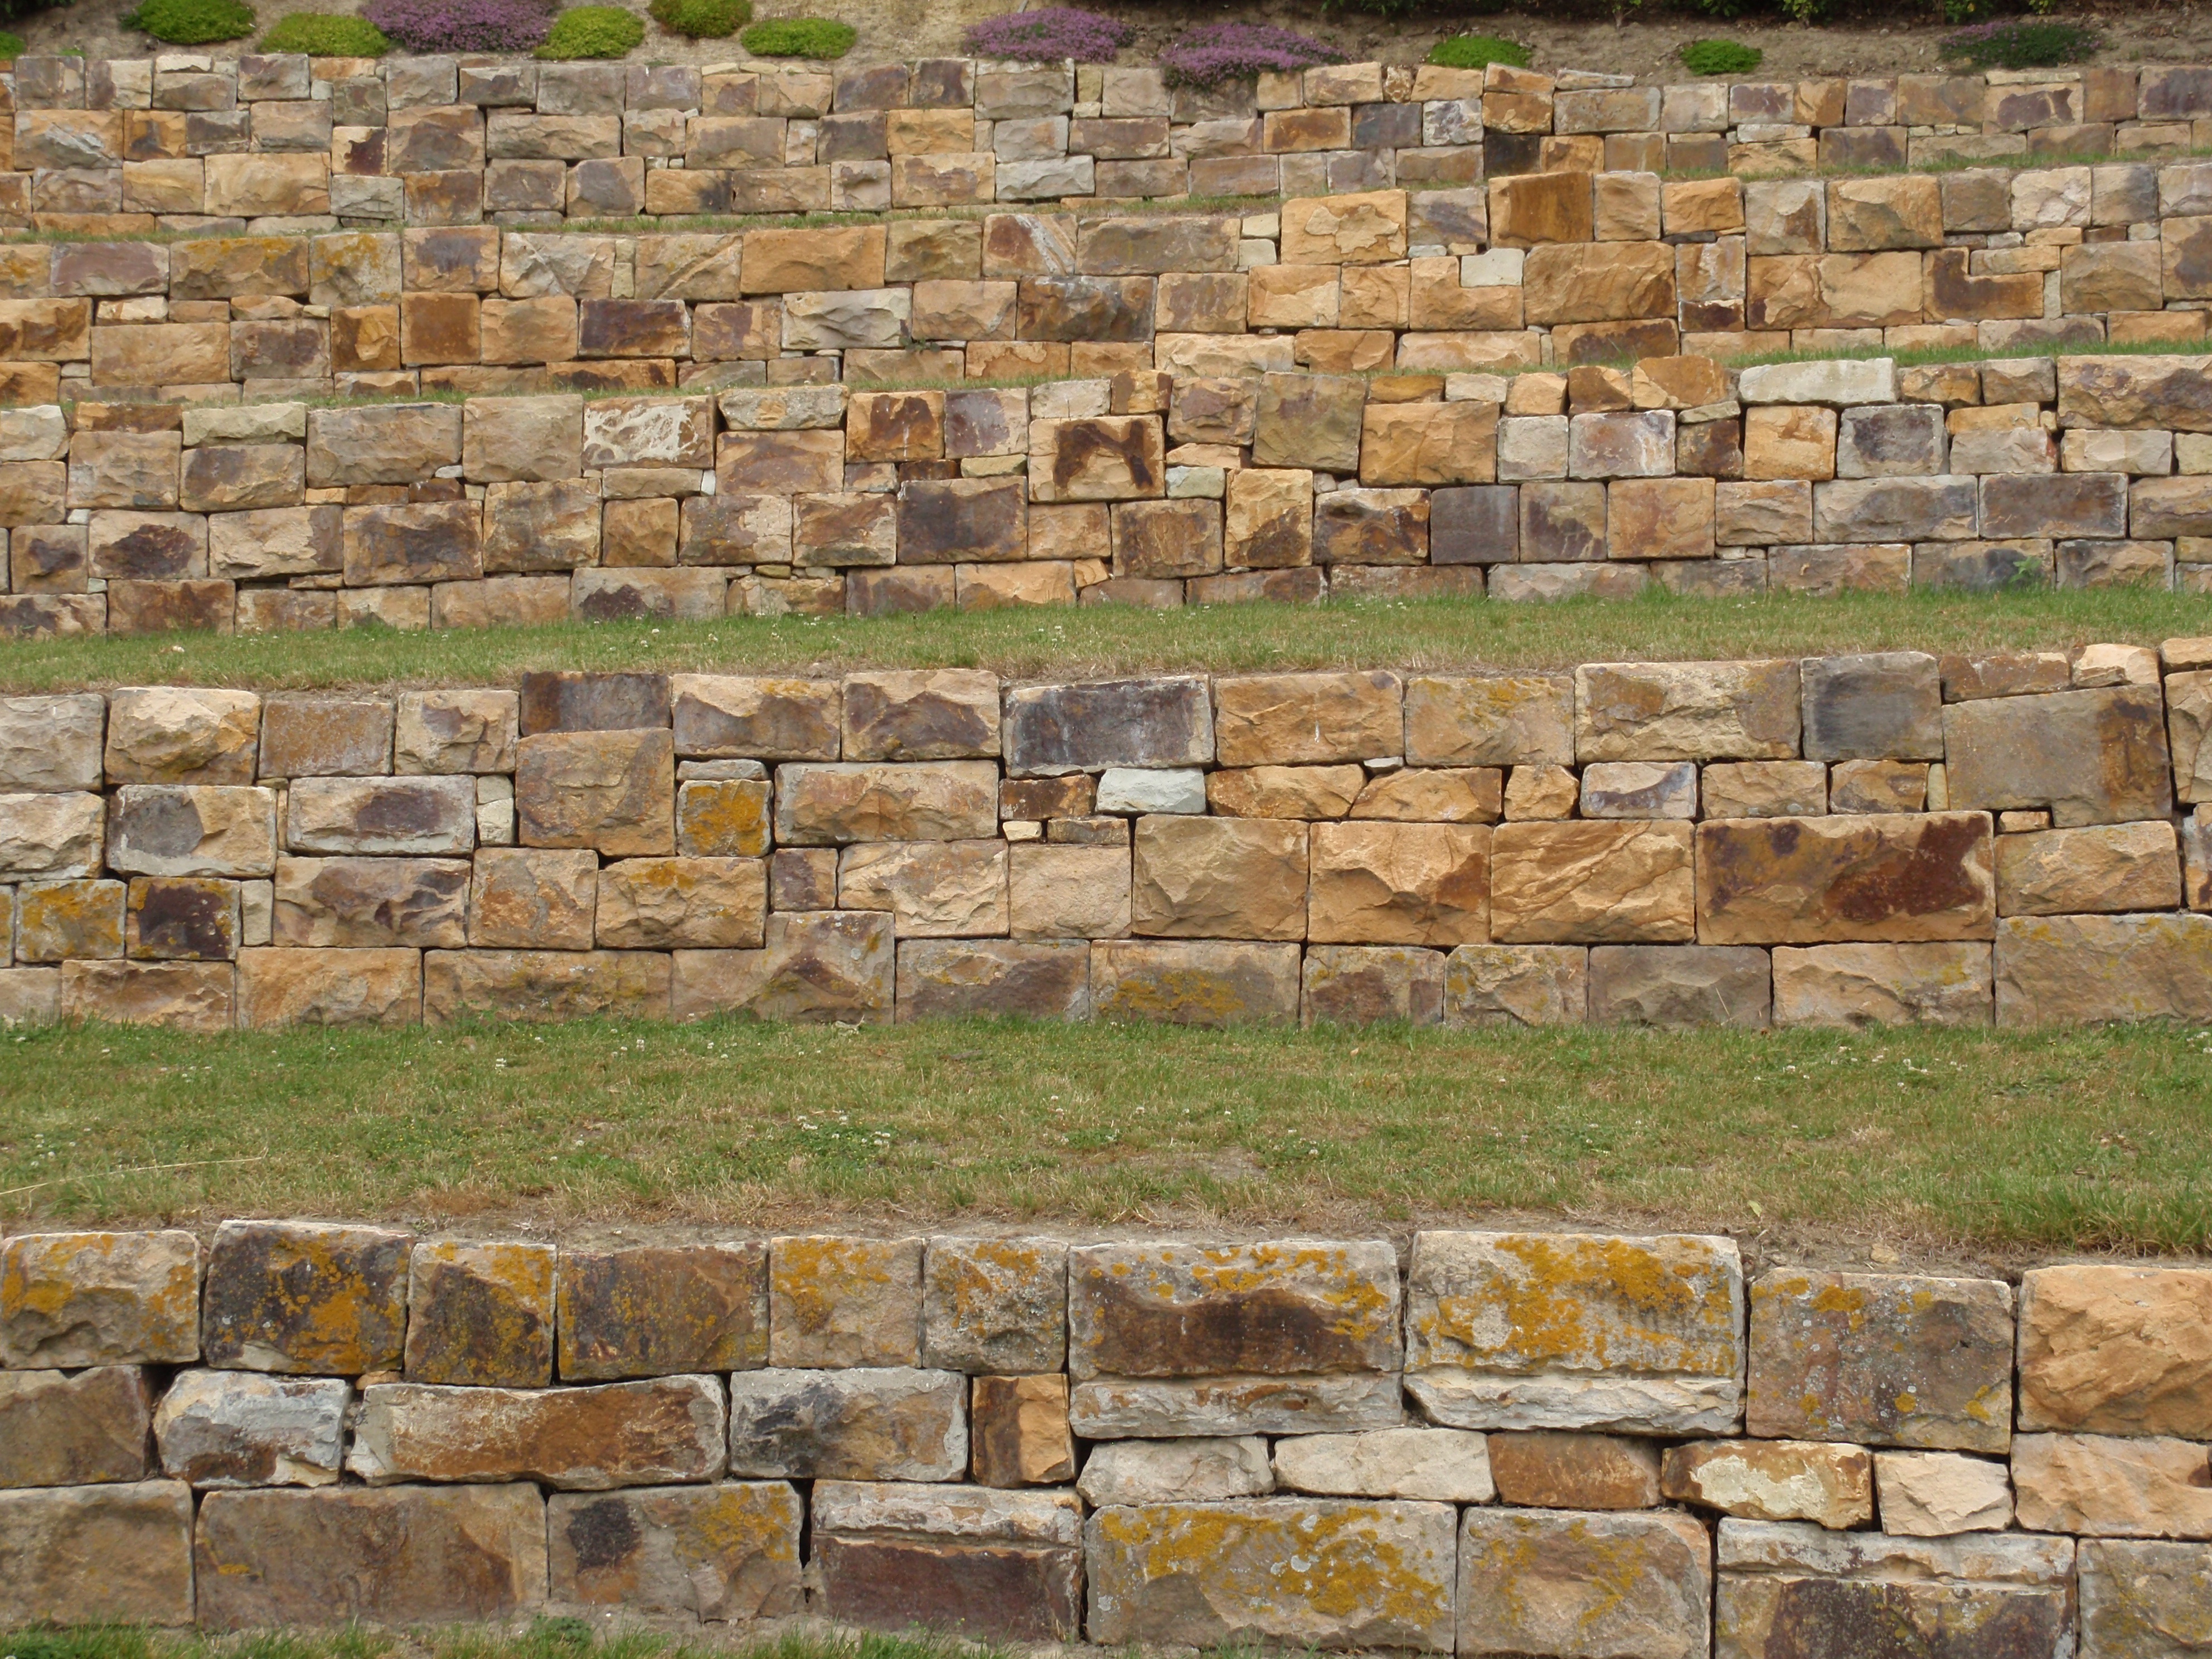
rock, building, wall, square, stone wall, brick, material, stones, ruins, brickwork, archaeological site, ancient history